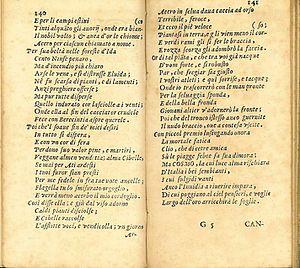
Le calcio florentin est un sport collectif florentin de la Renaissance. Disparu au cours du XVIIIᵉ siècle, il fut relancé à Florence dans les années 1930. Une compétition opposant quatre quartiers de la ville se déroule désormais chaque année à la mi-juin sur la piazza Santa Croce. Inspiré de jeu de balle ancien et de lutte romaine, le calcio florentin voit s'affronter deux équipes de 27 joueurs qui cherchent à marquer le plus de buts à l'adversaire. La quasi-absence de règles fait qu'il est souvent considéré comme le jeu collectif le plus violent au monde.